Pepin Garcia

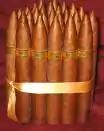
A bundle of Don Pepin's cigars

In the short time he has been on his own, Pepin Garcia has moved from a relative unknown to a major name in the "boutique" brand arena. In addition to his own brands, he has blended and makes several others for various companies. His skill as a master roller has often been recognized. Pete Johnson said that his ""unusually adept skill is evidenced by the fine construction of the cigar"". By 2007, his reputation as a superior cigar maker had grown and he was tapped to create and manufacture a completely new brand (San Cristobal) for a major premium cigar company, Ashton Distributors, Inc.